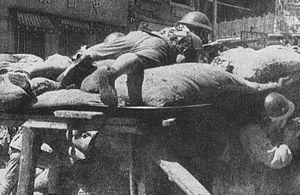
Shanghai est une des municipalités autonomes chinoises situées sur le fleuve Huangpu près de l'embouchure du Yangzi Jiang, dans l'Est de la Chine.